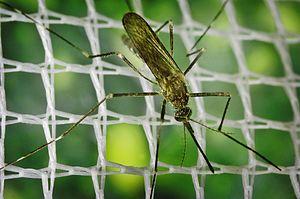
Aedes japonicus est une espèce de moustique hématophage initialement décrit en 1901, à Tokyo sur l'île de Honshu. Il est devenu une espèce invasive.